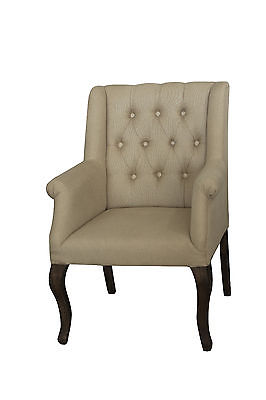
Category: chair